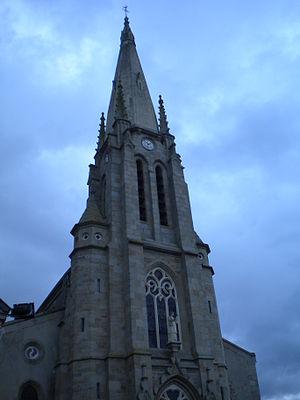
Église Notre-Dame-de-l'Assomption de La Boissière-de-Montaigu.
La Boissière-de-Montaigu est une commune française située au nord-est du département de la Vendée en région Pays de la Loire. Localisée dans le Haut-Bocage vendéen, elle est membre de Terres-de-Montaigu. Ses habitants se nomment les Boissiériens et Boissiériennes.
La liste des églises de la Vendée recense de la manière la plus complète possible les églises, cathédrale et basiliques situées dans le département français de la Vendée.